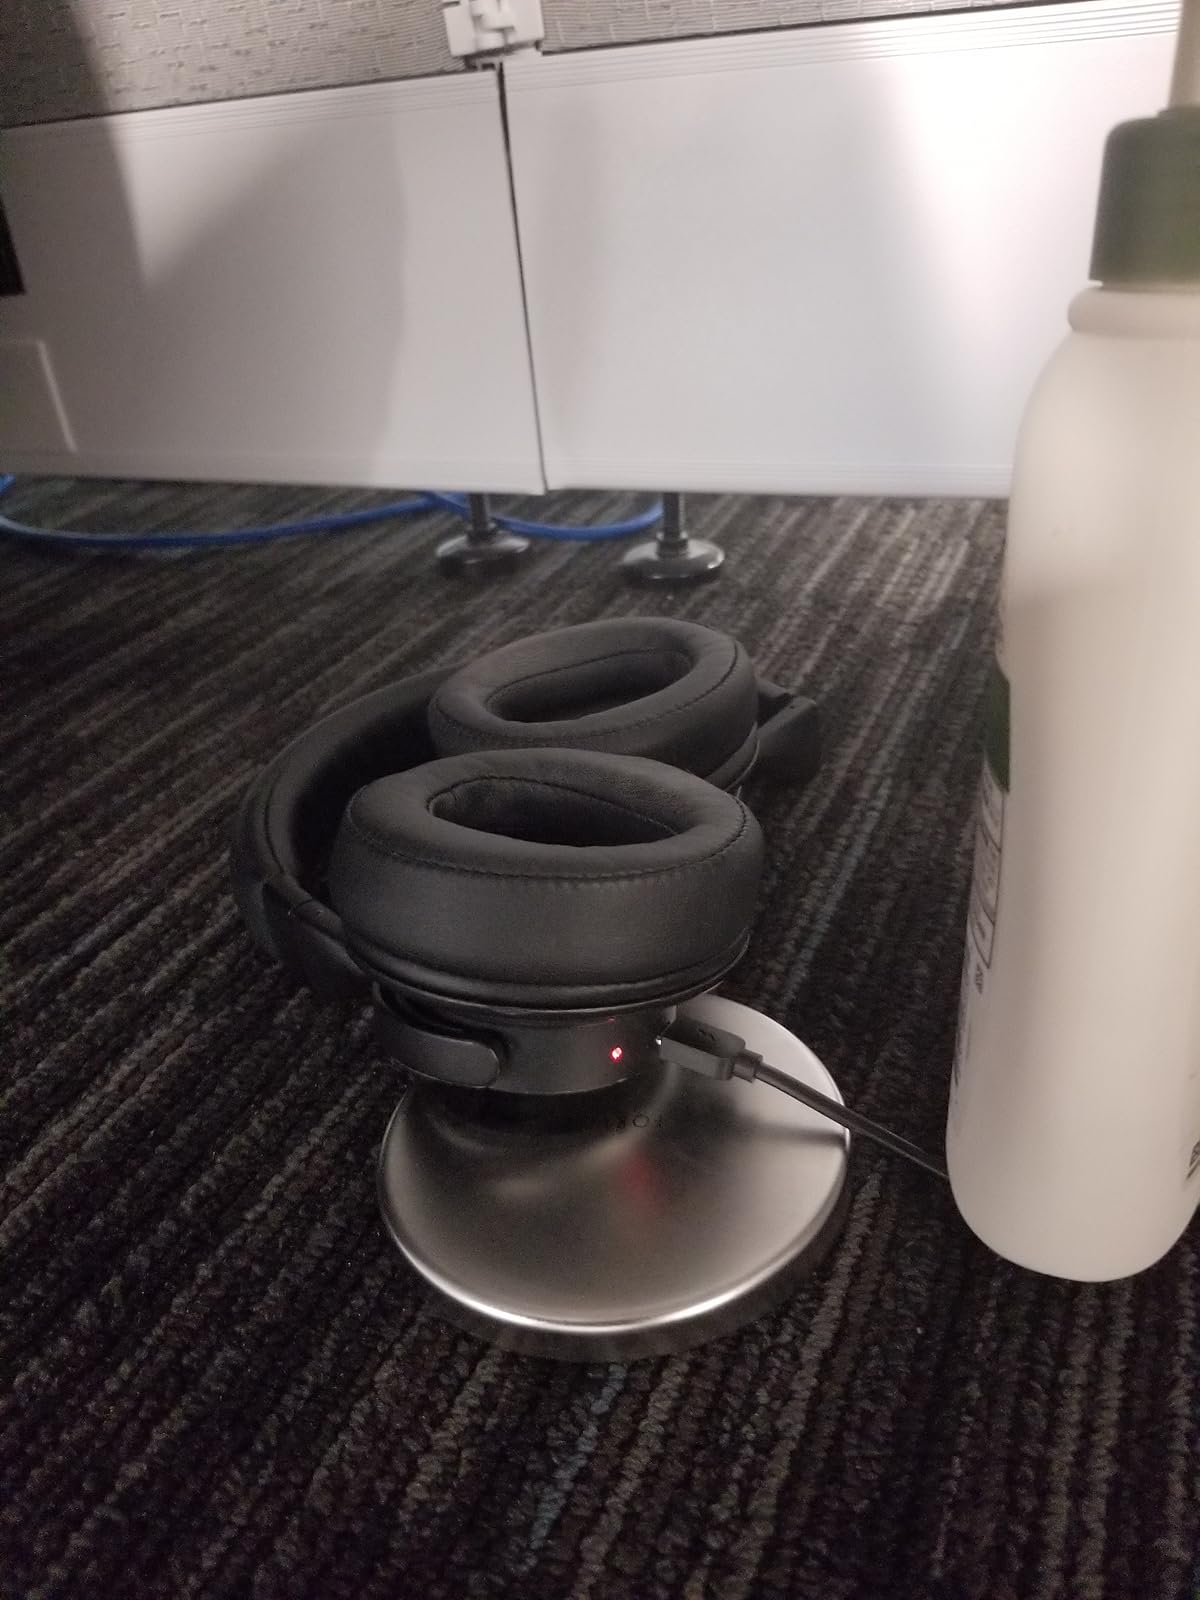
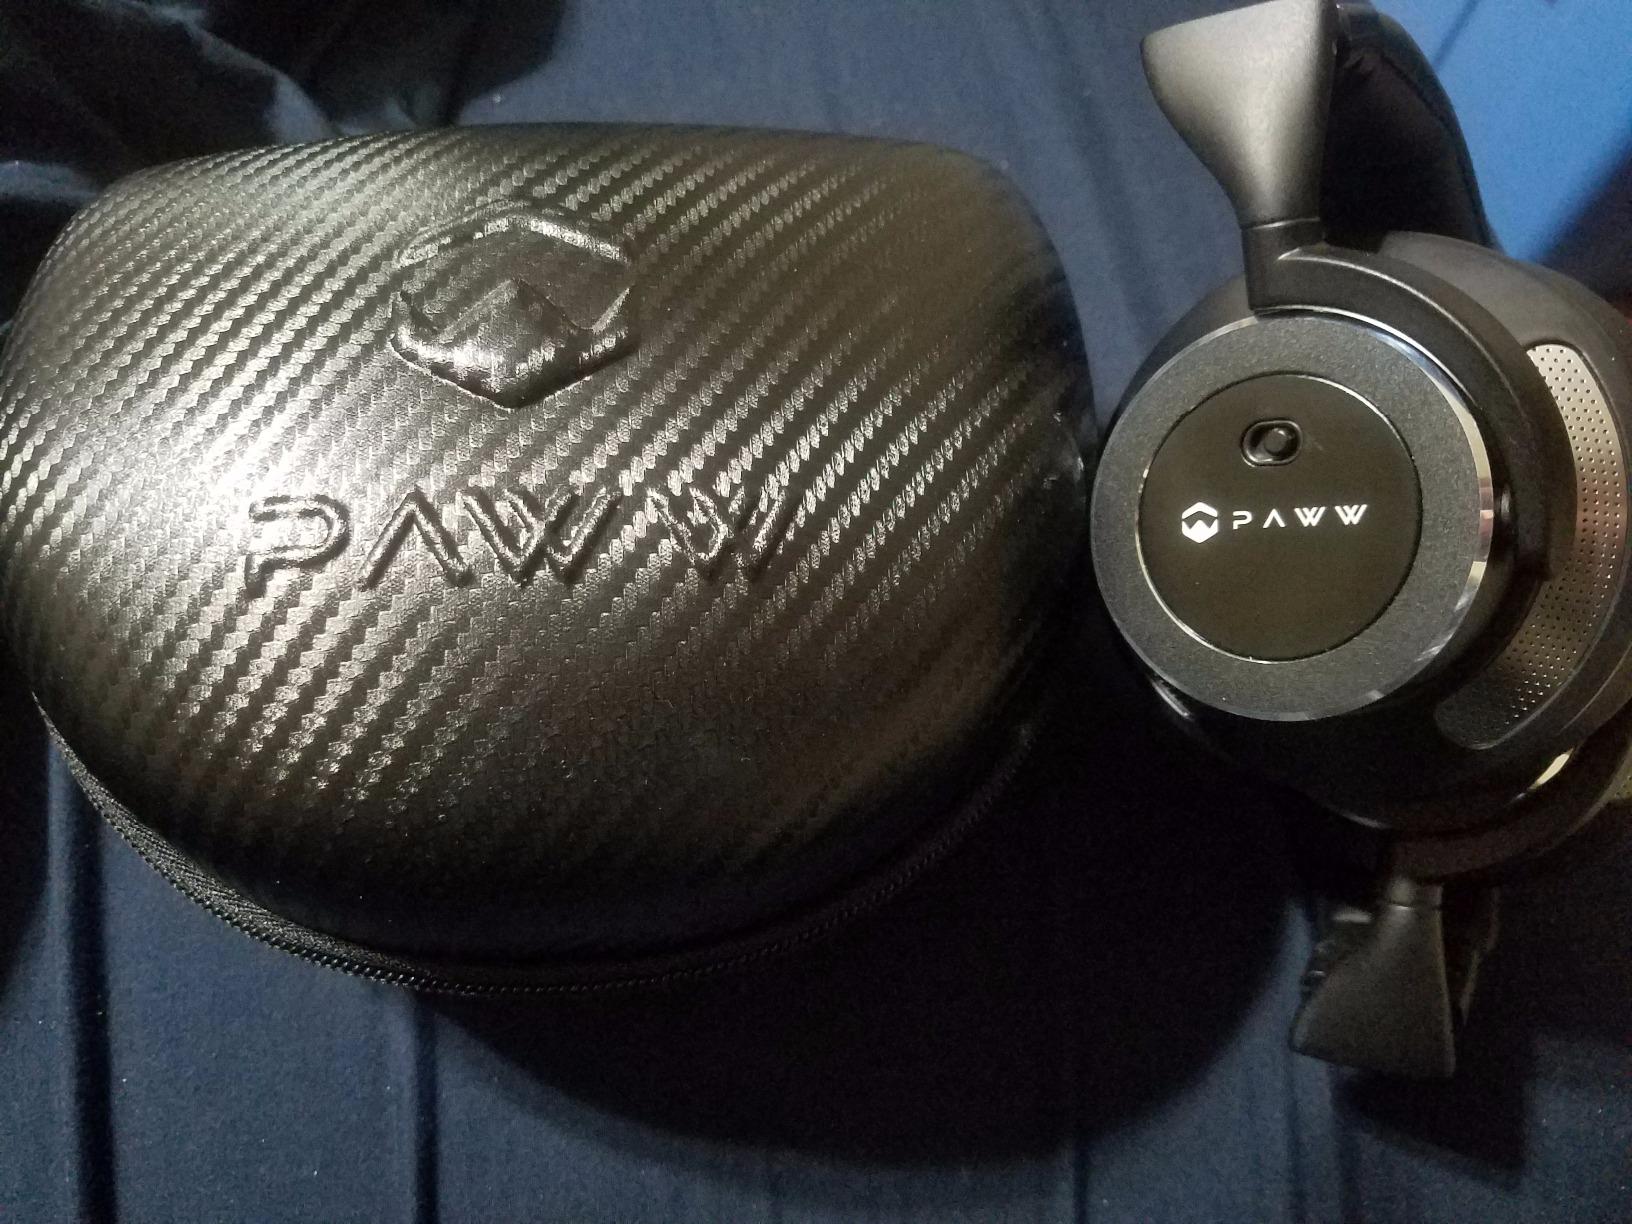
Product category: headphones
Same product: yes